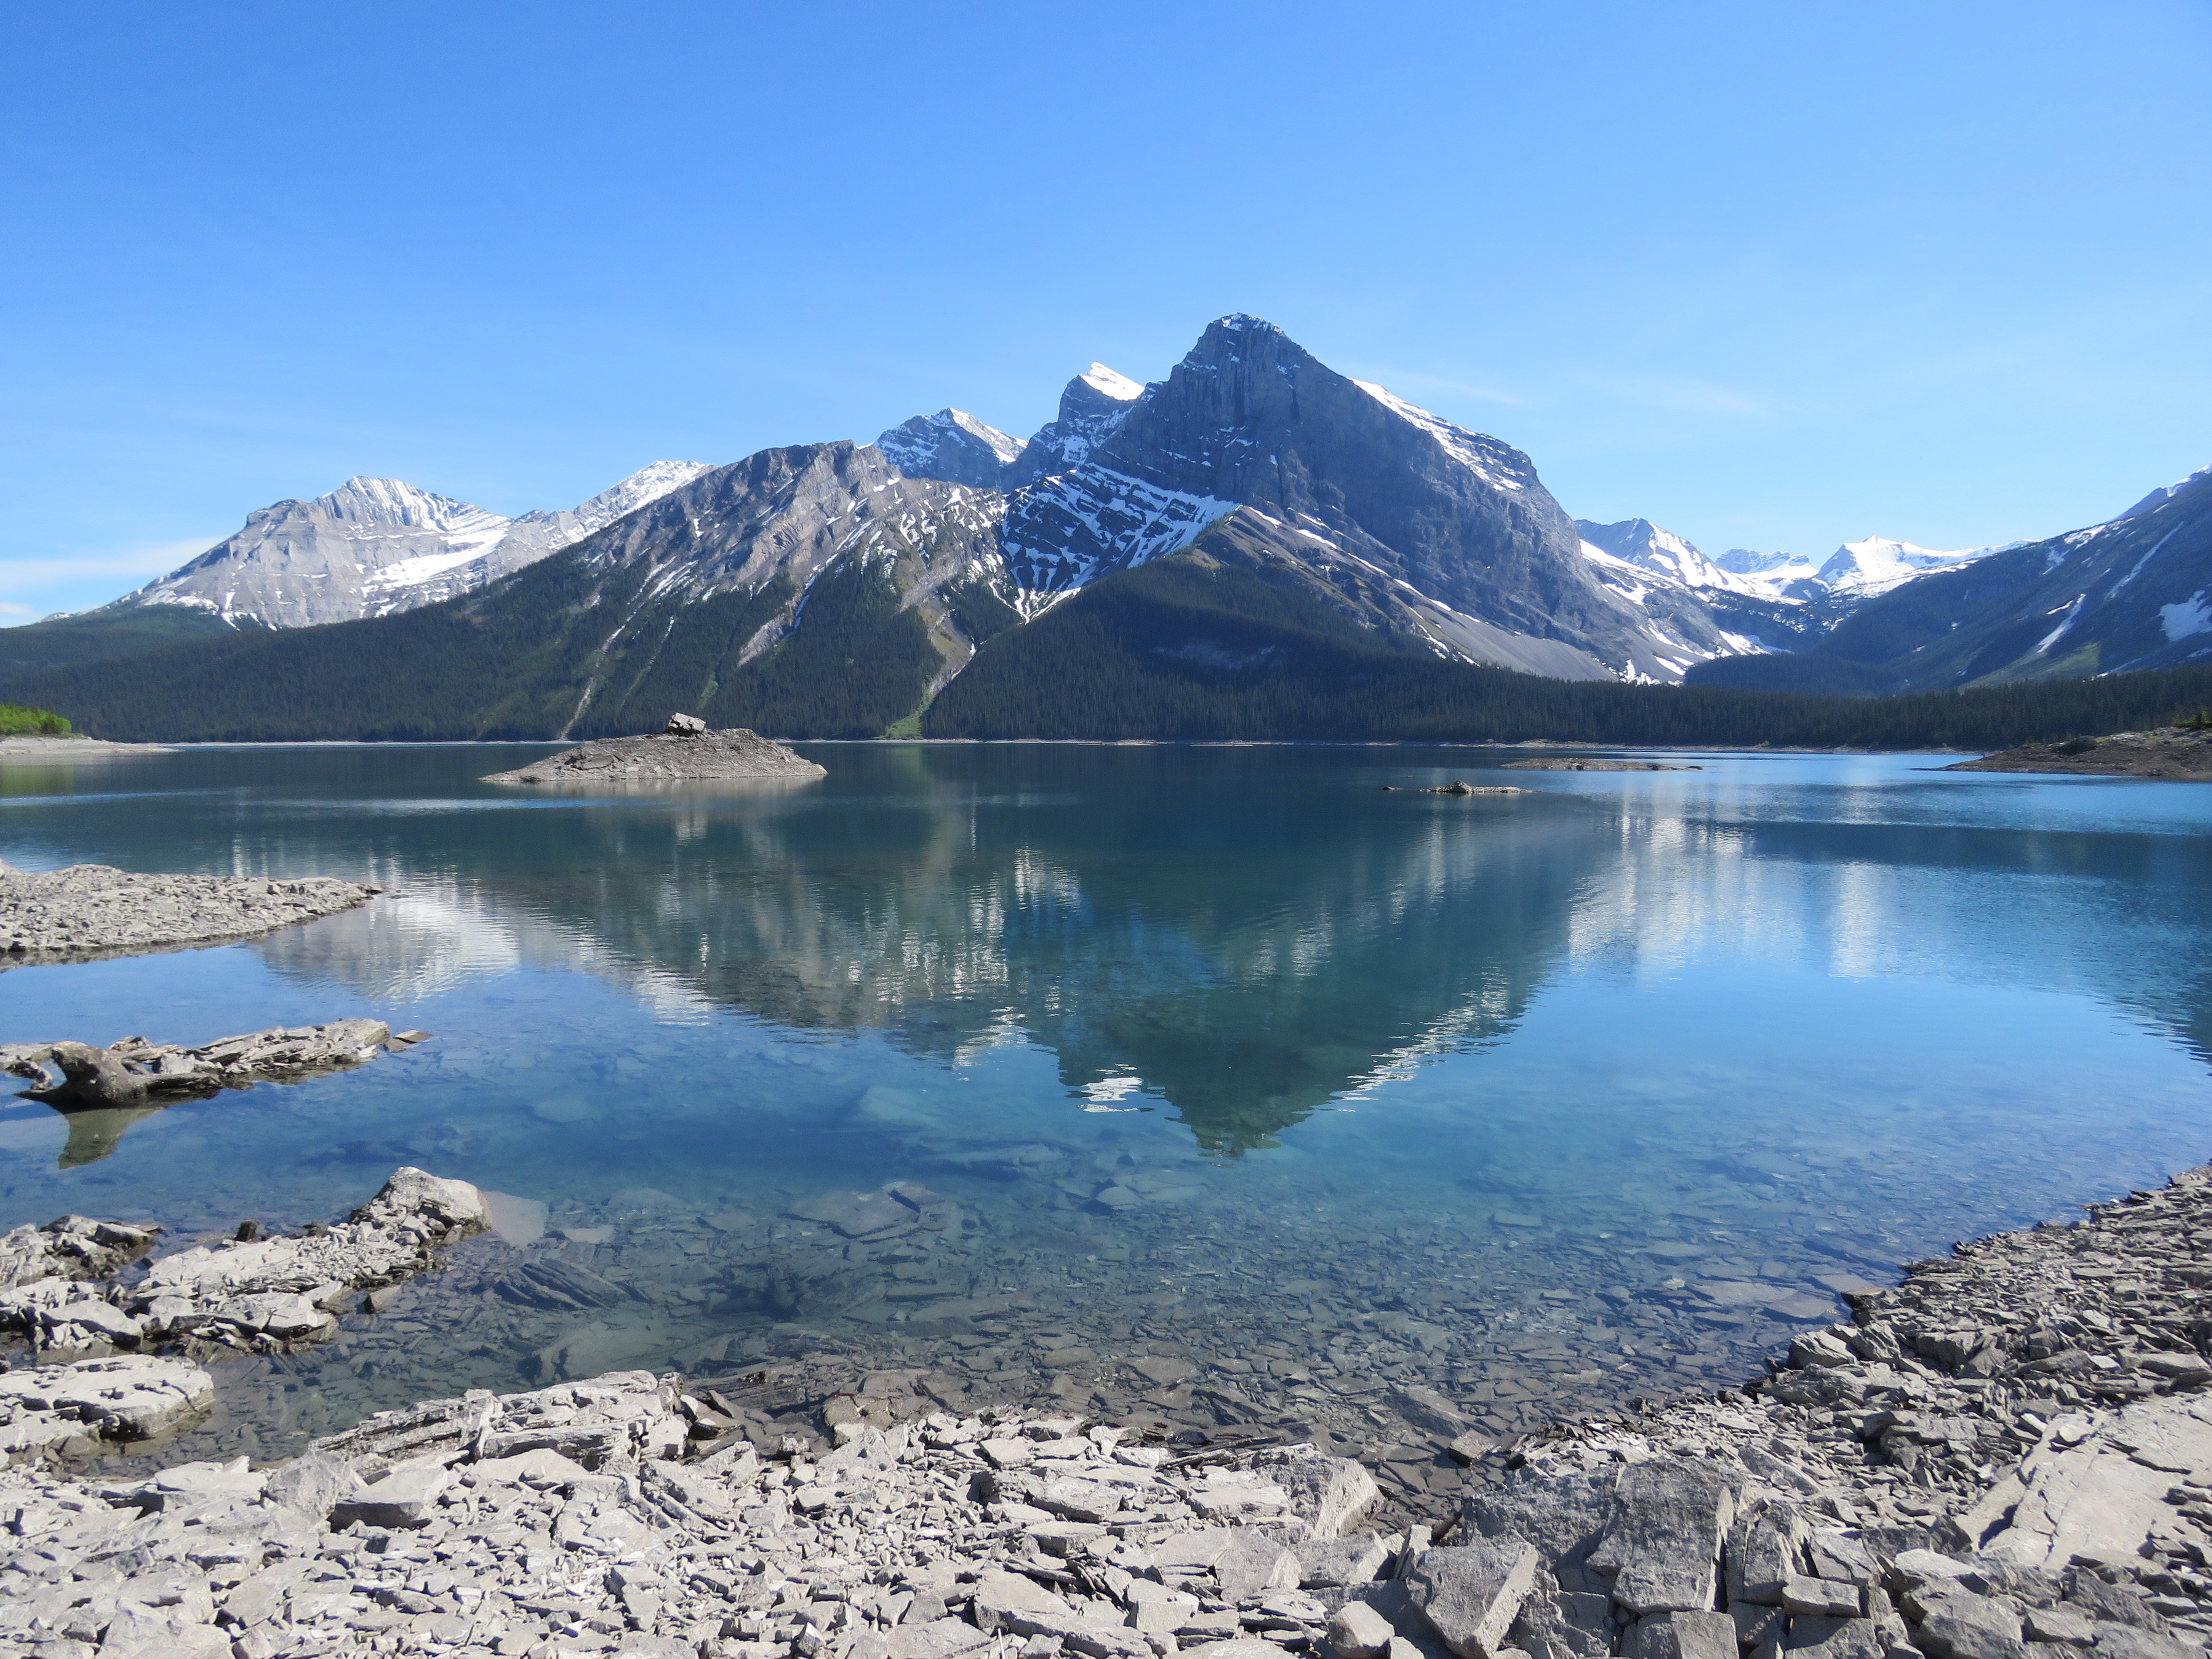
landscape, nature, wilderness, mountain, snow, lake, mountain range, reflection, scenic, glacier, scenery, island, fjord, reservoir, ridge, outdoors, mountains, alps, canada, glacial, plateau, fell, alberta, loch, crater lake, moraine, kananaskis, rocky mountains, landform, tarn, upper kananaskis lake, upperlake, rockie, mountainous landforms, glacial landform